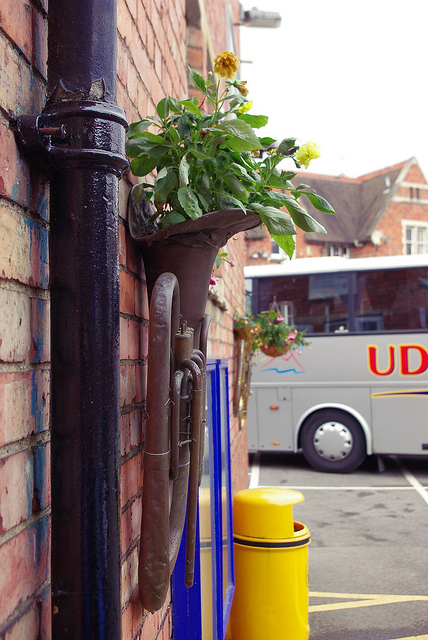
A gray passenger bus beside a red brick building.

A bus is parked around the corner from a building.